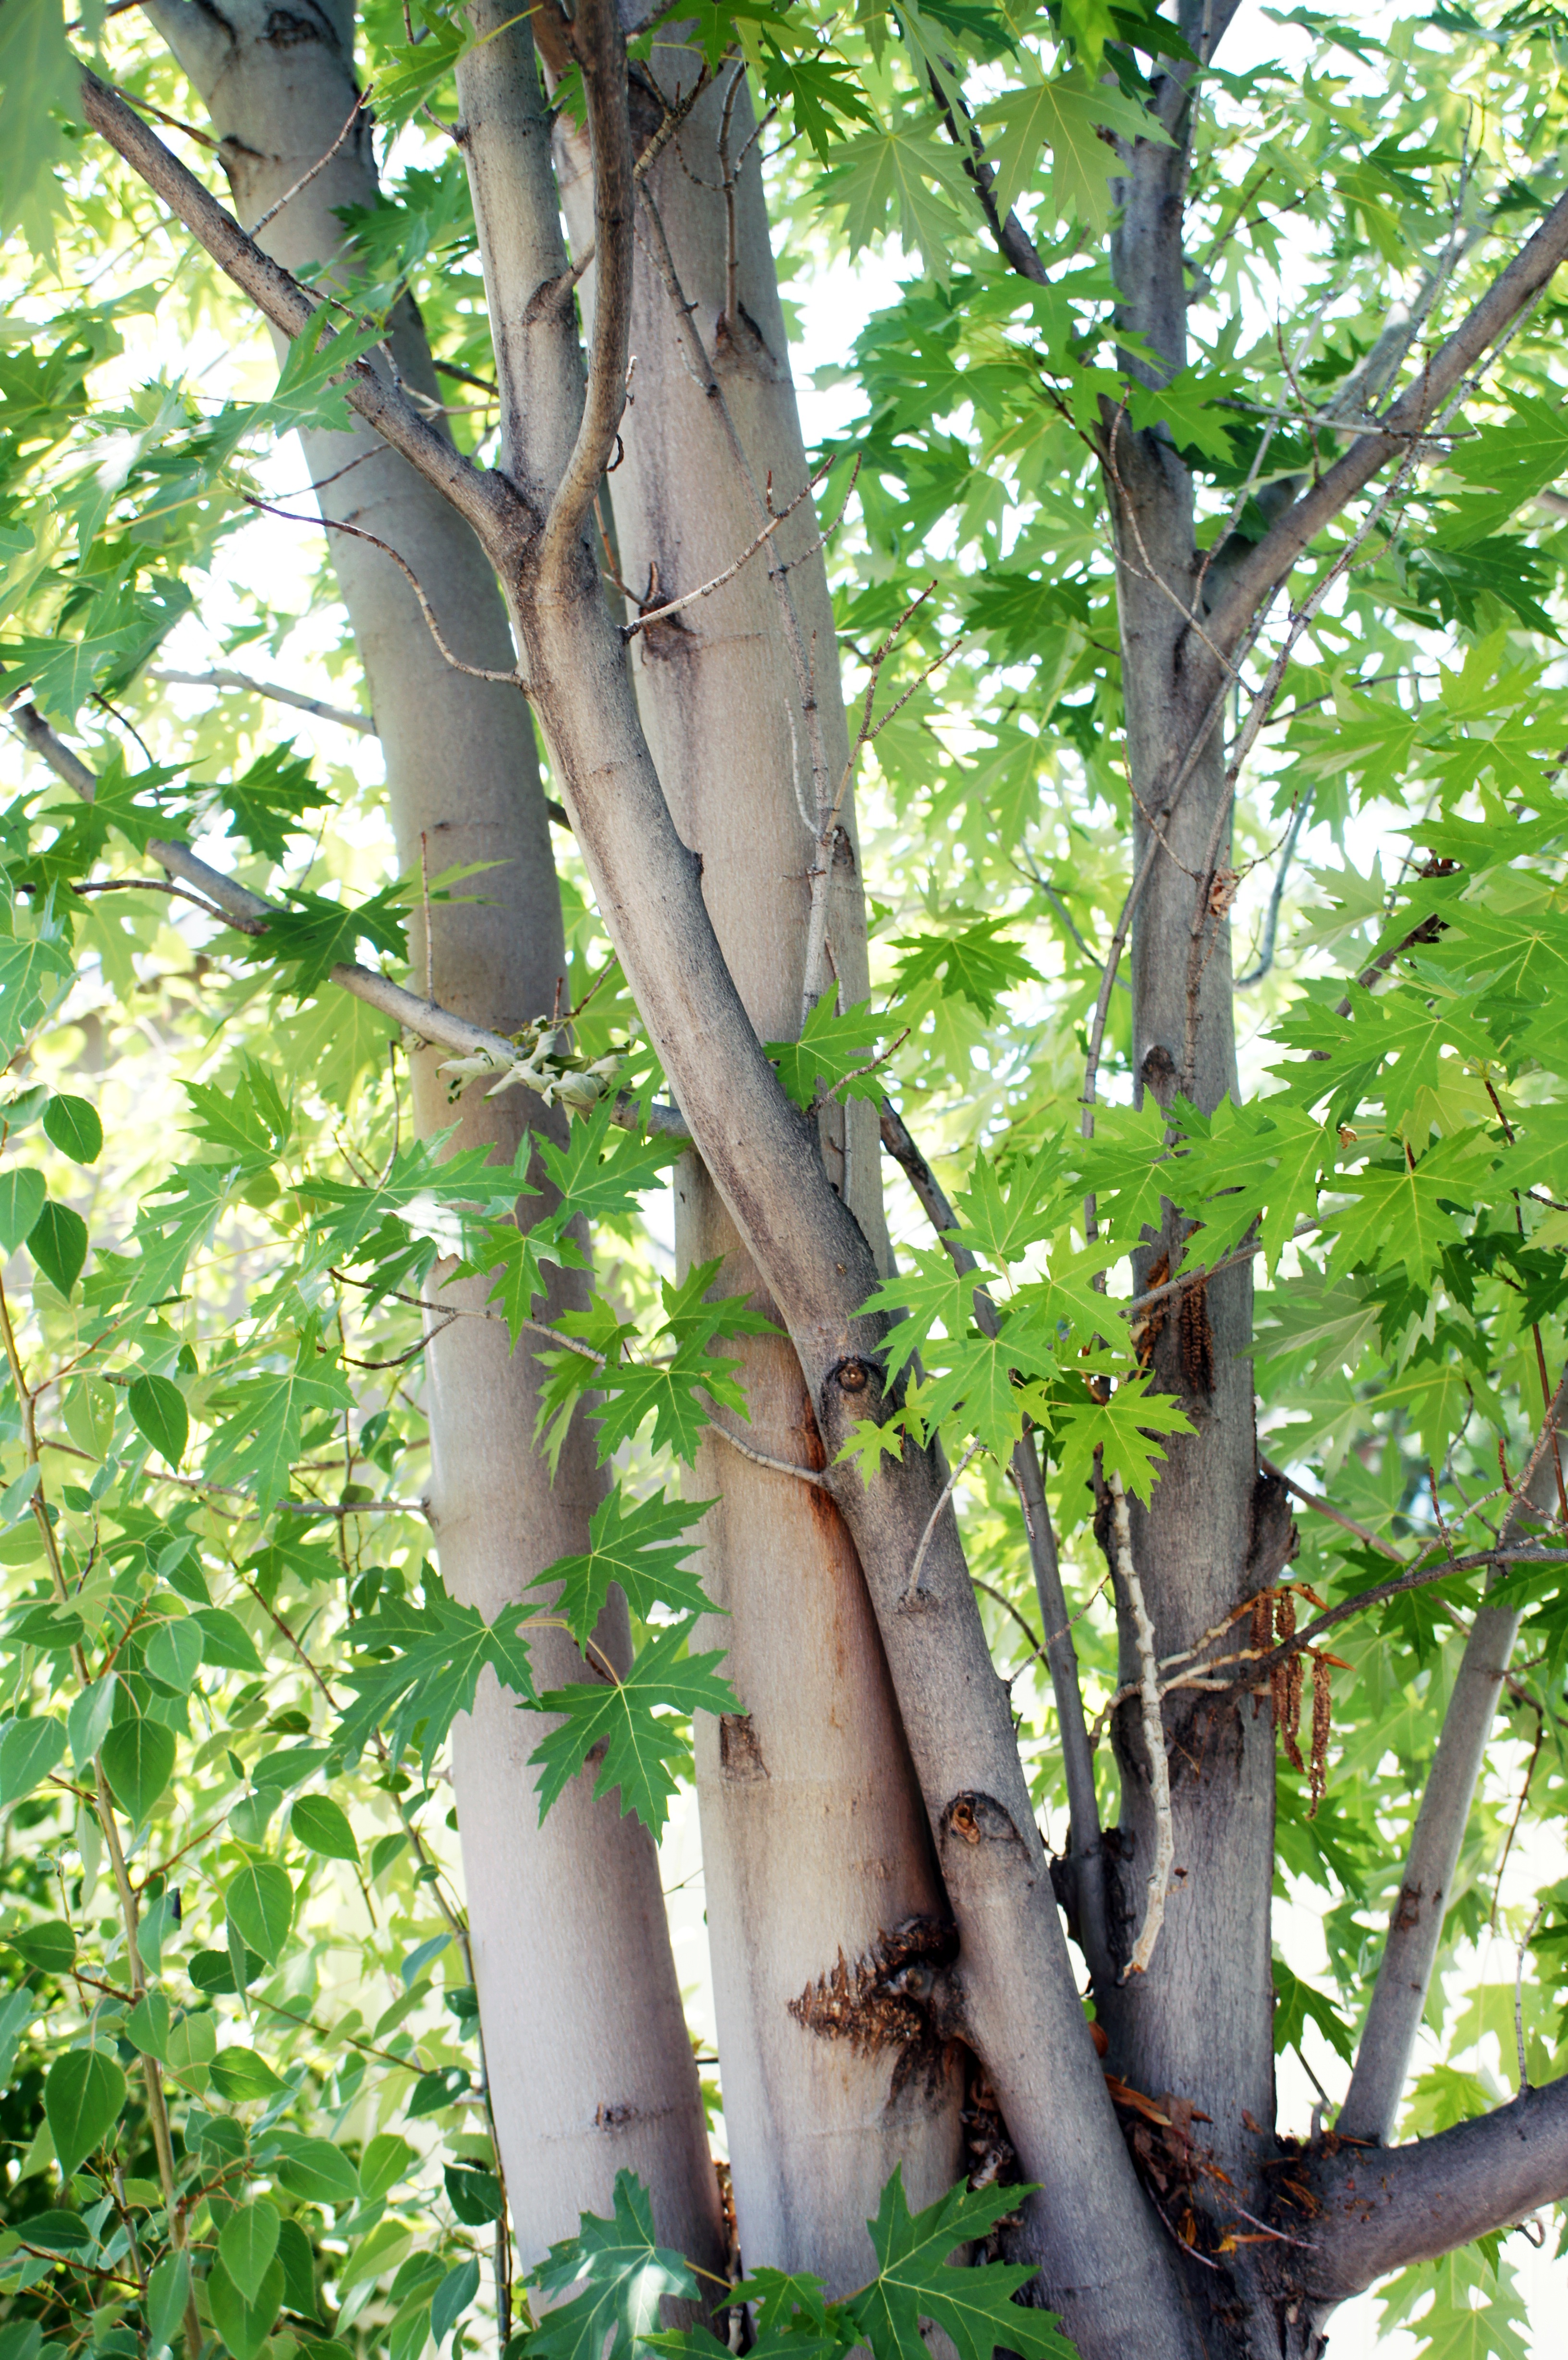
landscape, tree, nature, forest, branch, plant, wood, white, flower, trunk, green, jungle, produce, birch, natural, botany, leaves, outdoors, rainforest, branches, deciduous, woodland, bamboo, flowering plant, plant stem, woody plant, land plant, outdoor structure